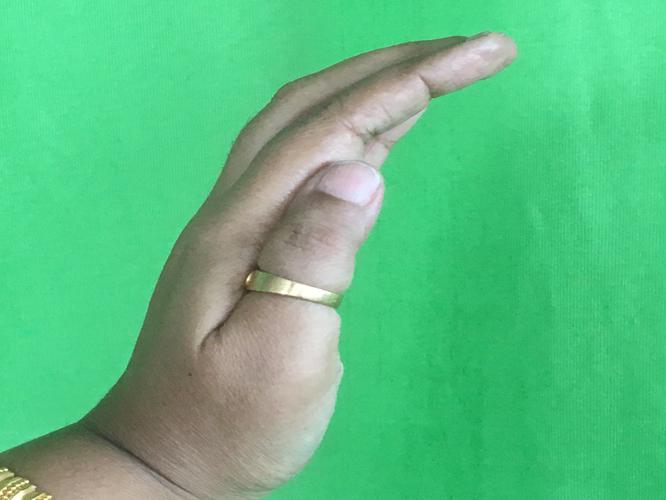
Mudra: Sarpasirsha
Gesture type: single_hand